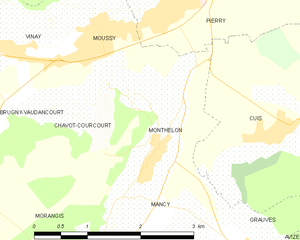
Monthelon est une commune française, située dans le département de la Marne en région Grand Est.